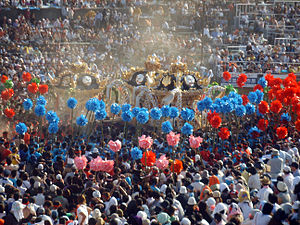
Matsuri
Matsuri-fejring i Japan
Matsuri er religiøse fester og handlinger i Japan. Ordet kan bruges til alt fra selv de simpleste ting til store lokale eller statslige besøg. Ordet matsuri er oftest brugt om store fester, hvor guderne efter nedstigning fra himlen i form af gudefigurer eller symboler bliver transporteret fra helligdommen ud i lokalområdet og derefter tilbage til helligdommen.